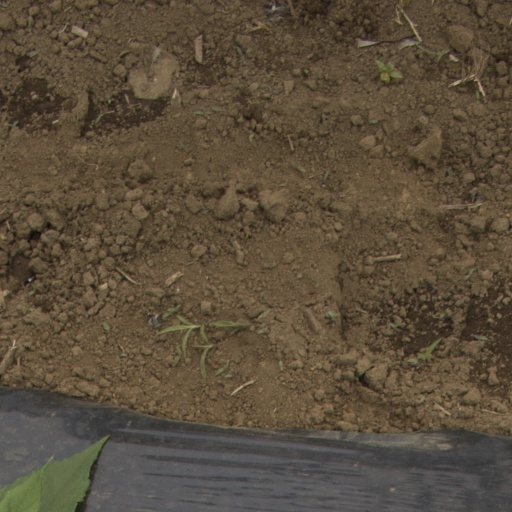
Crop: Jerusalem artichoke